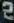
Number: 2